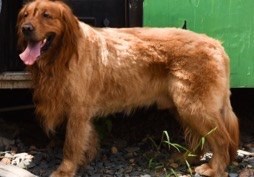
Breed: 5355-n000126-golden_retriever